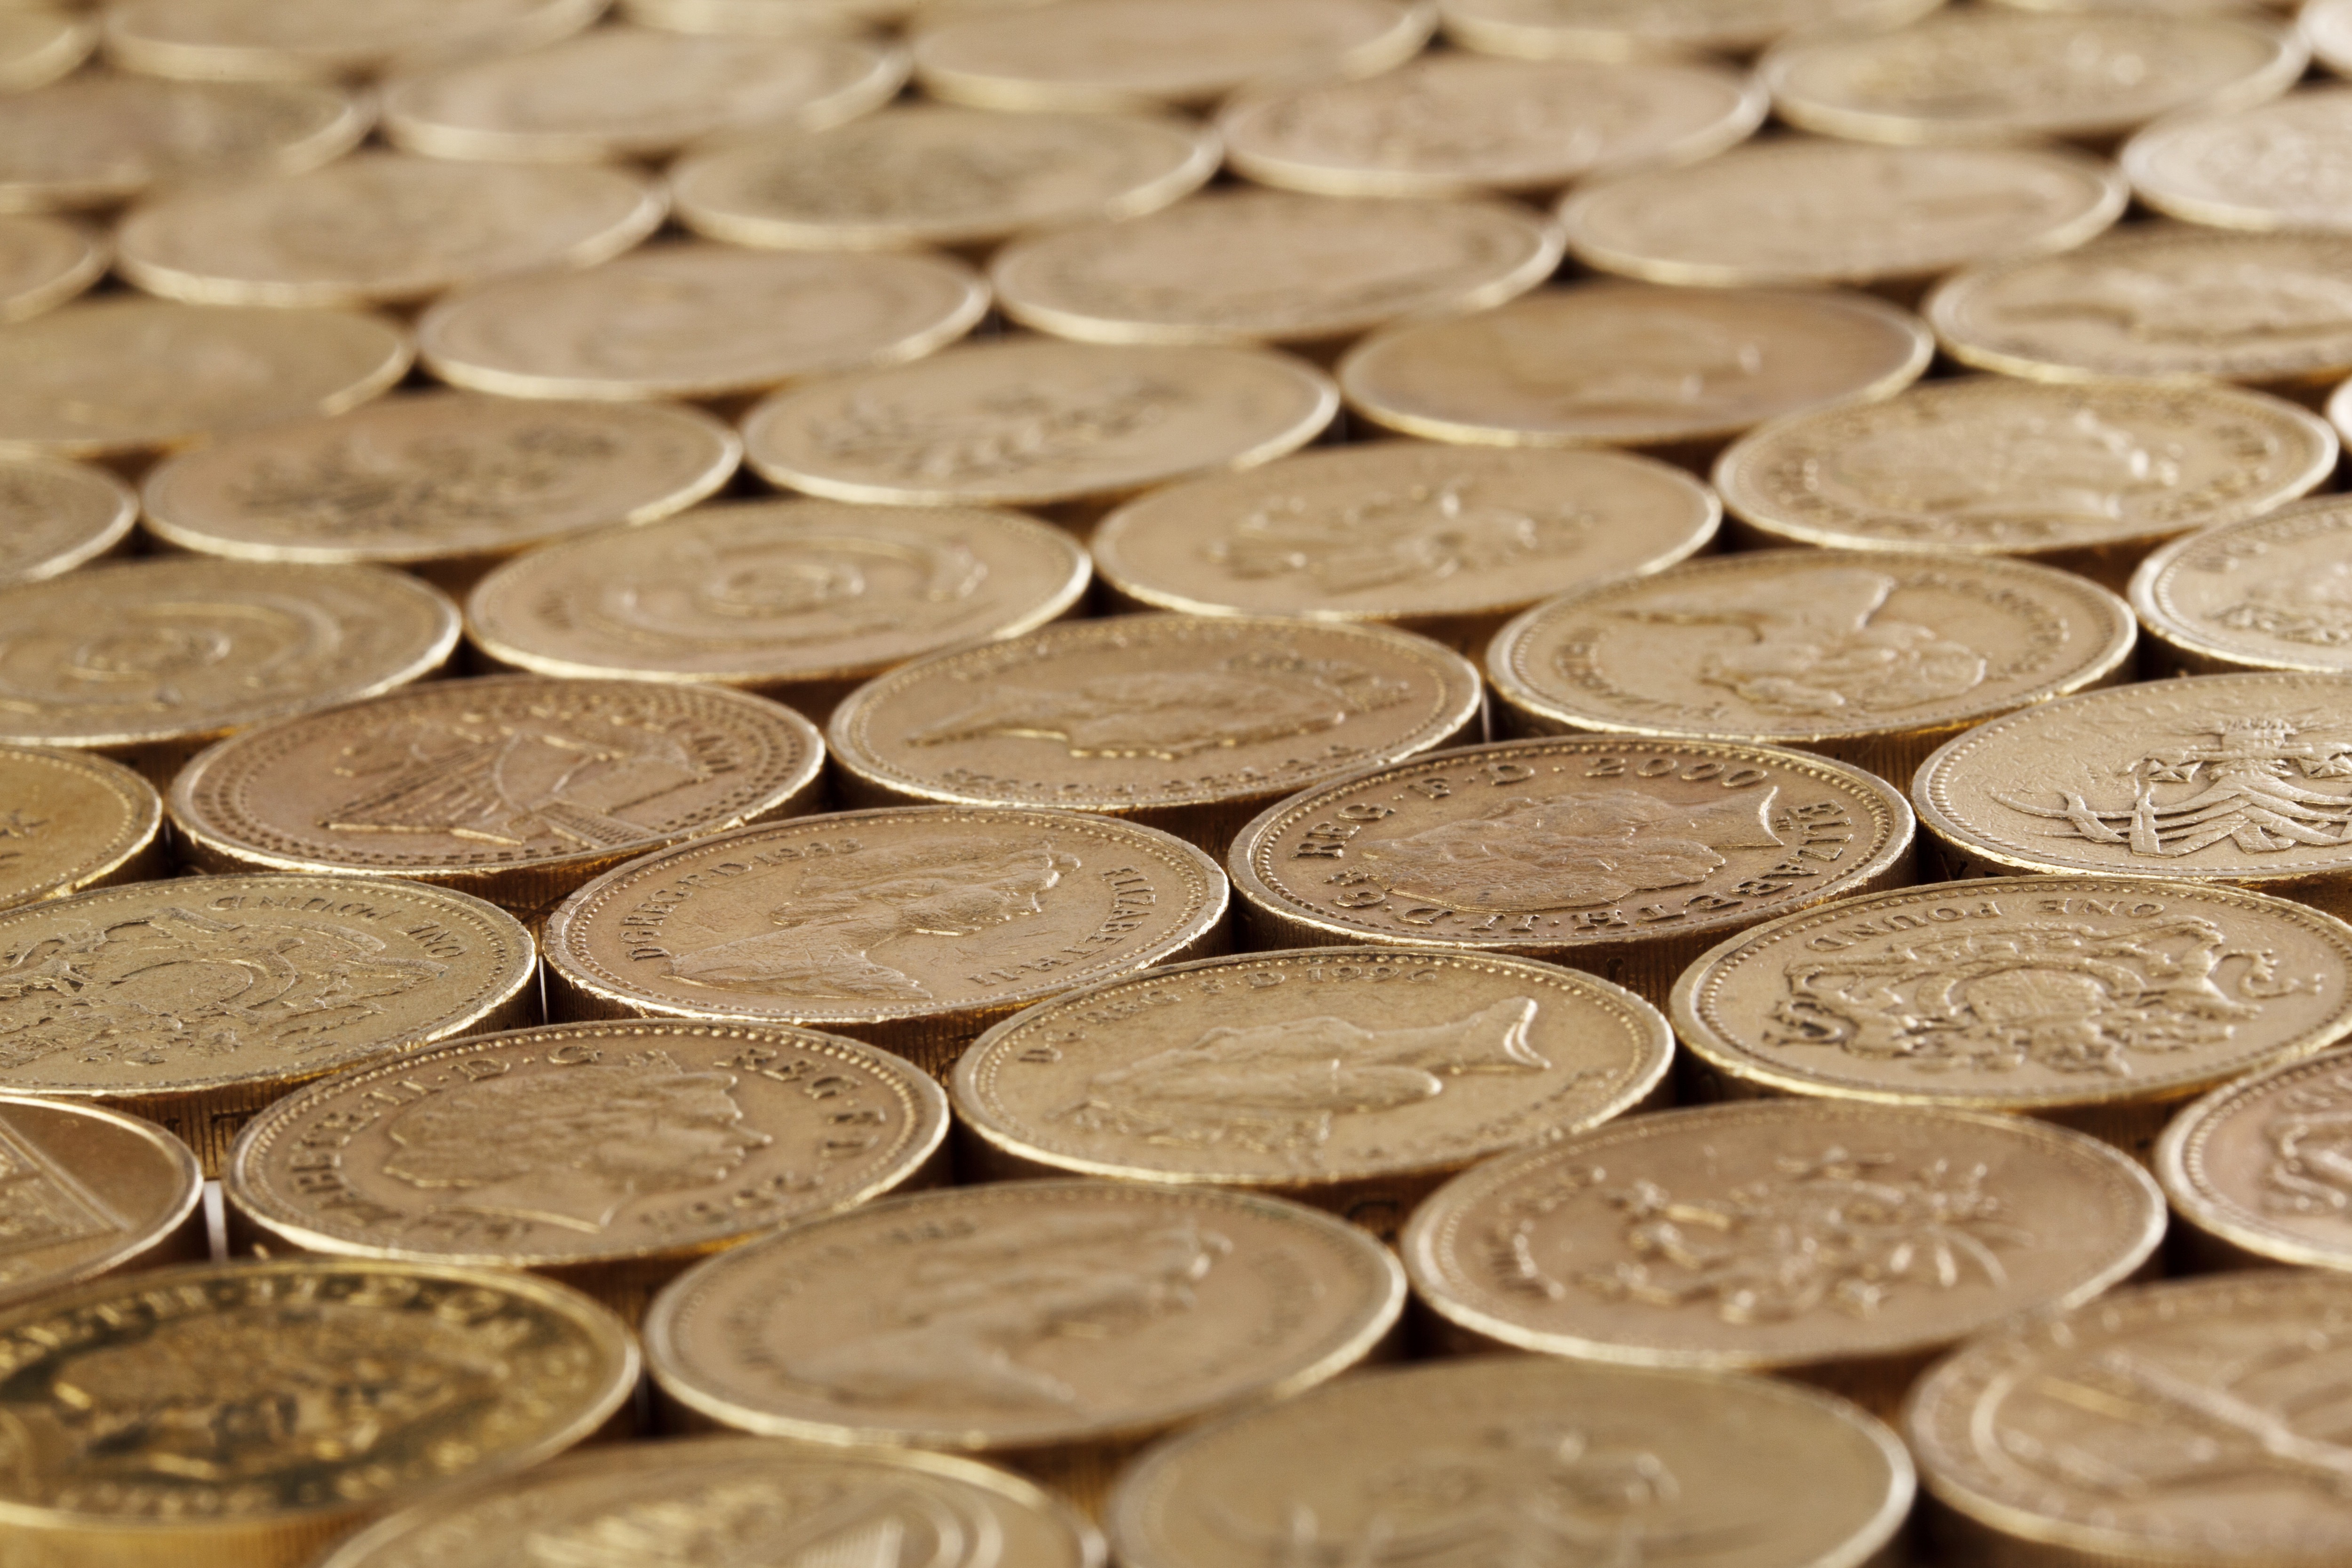
collection, metal, money, business, material, circle, close up, cash, gold, currency, coin, change, depth of field, savings, coins, finance, pounds